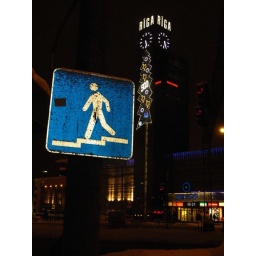
Central Station clock tower in Riga, Latvia. January 1, 2011